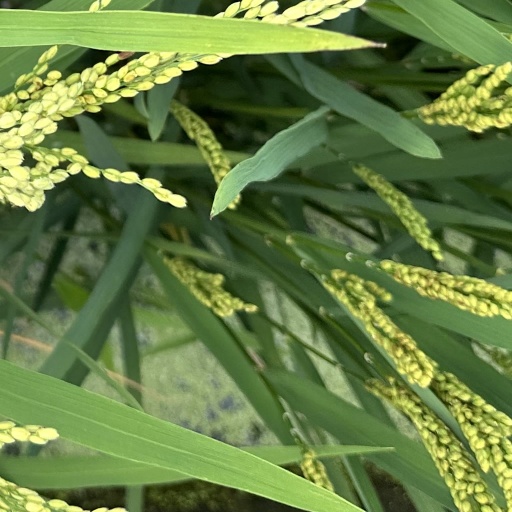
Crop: rice